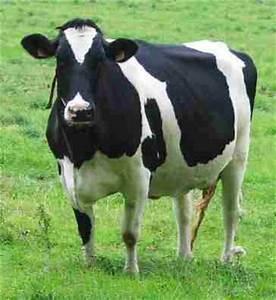
cow